Walled Garden, Castle Howard

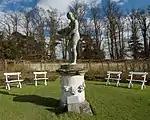
Statue of Venus de Medici

The Walled Garden is a historic garden at Castle Howard, in North Yorkshire, in England. It contains several notable structures.